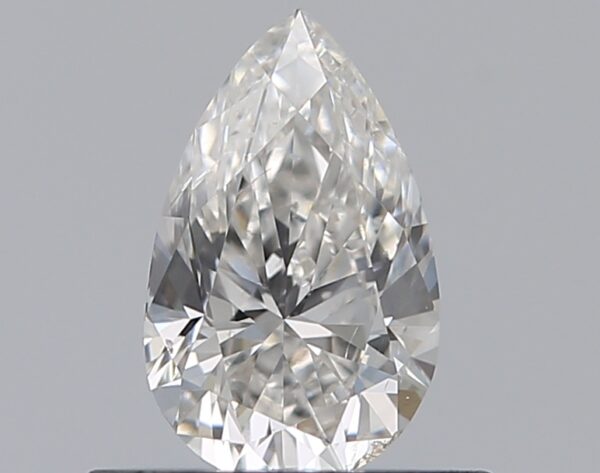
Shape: pear
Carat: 0.5
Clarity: SI2
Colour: F
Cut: VG
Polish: VG
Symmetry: GD
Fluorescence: N
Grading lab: GIA
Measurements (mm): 6.95 x 4.29 x 2.75